Abhinaya Krishna

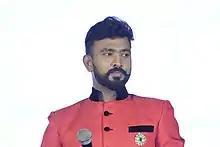

Abhinaya Krishna is an Indian actor who works in Telugu films and television. Krishna debuted with the drama film "Eeswar" in 2002. He is working as an anchor, dancer, stand-up comedian.